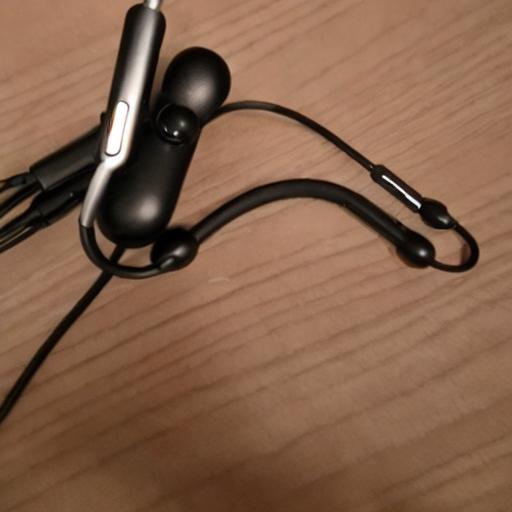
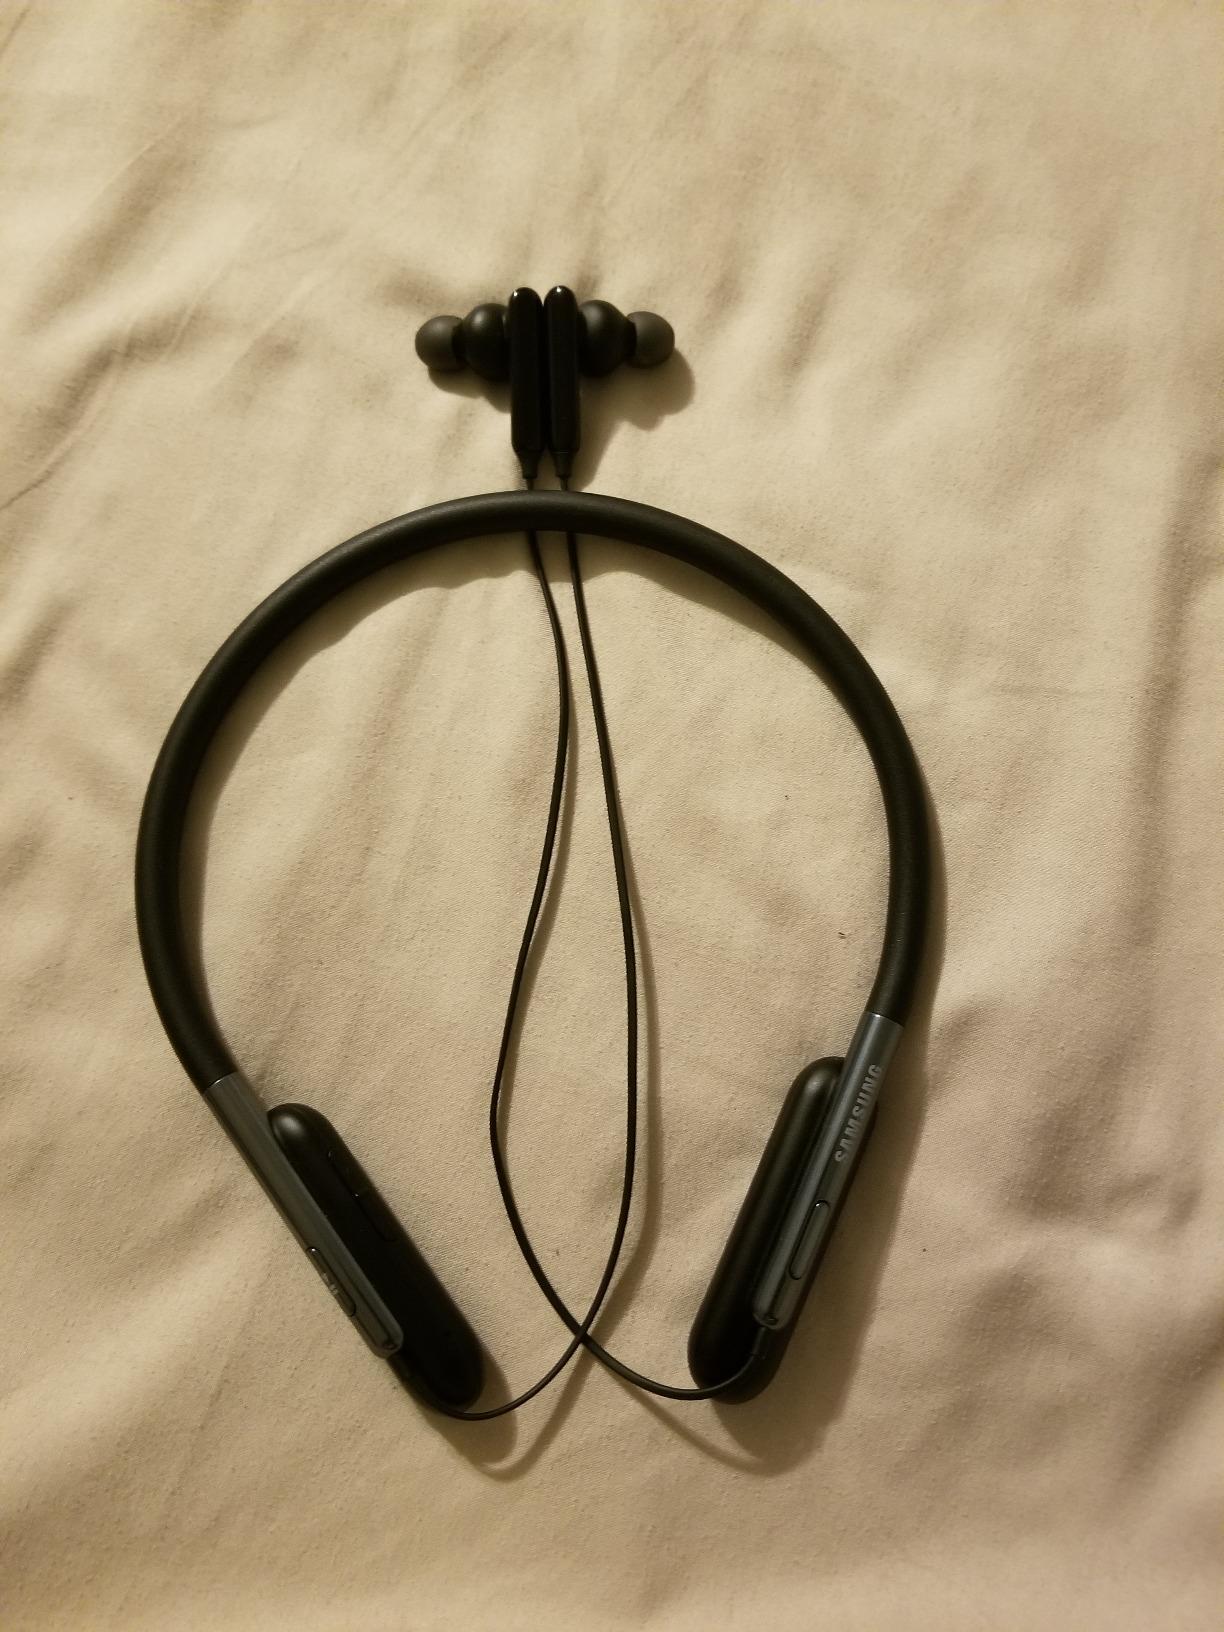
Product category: headphones
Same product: no